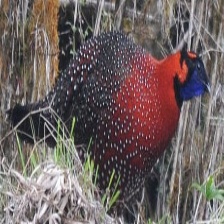
Species: SATYR TRAGOPAN
Scientific name: TRAGOPAN SATYRA